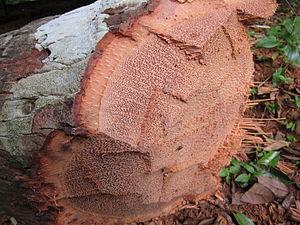
Le bois de cocotier est fourni par le tronc des cocotiers âgés abattus. C'est une ressource de bois nouvelle qui provient de cultures de plantation et offre une alternative aux bois surexploités des forêts tropicales.